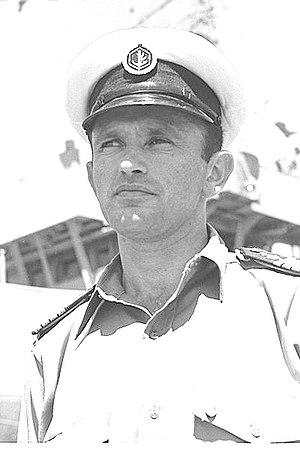
Shlomo Shamir est un général israélien de la guerre de Palestine de 1948.